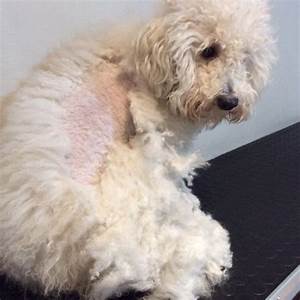
Label: cane